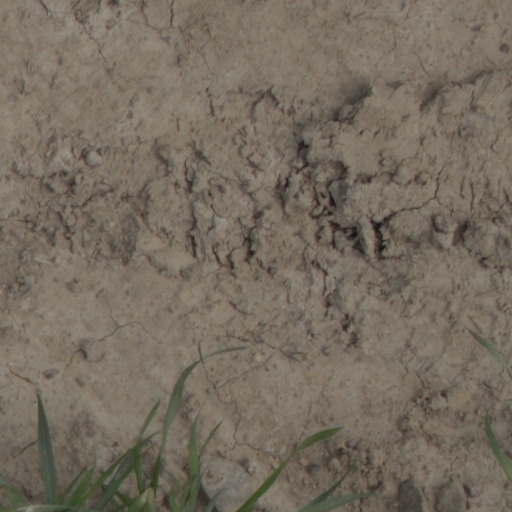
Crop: wheat